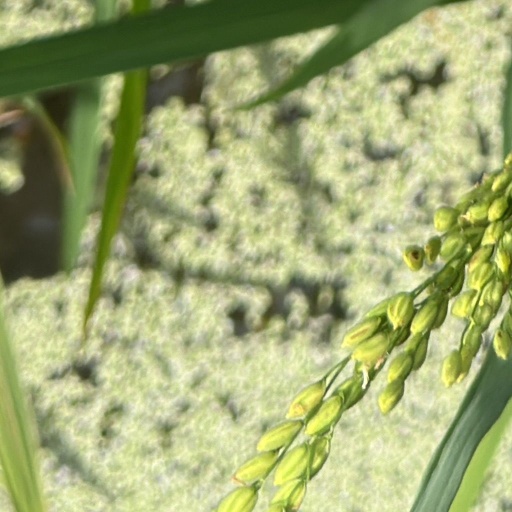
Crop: rice